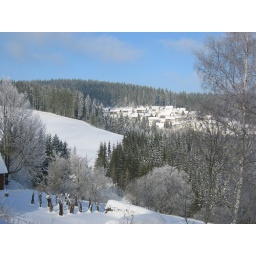
Taken from a window in my home in Furtwangen.